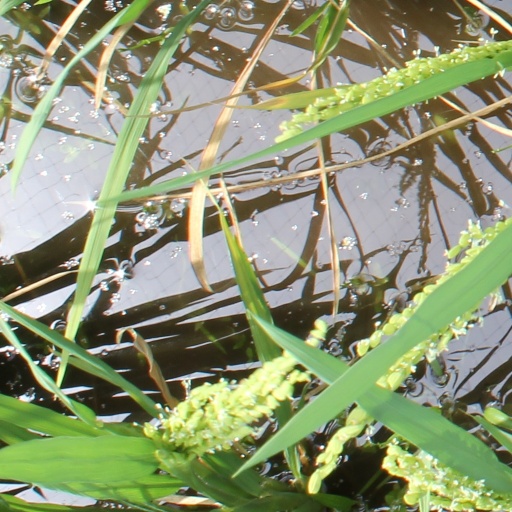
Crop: rice